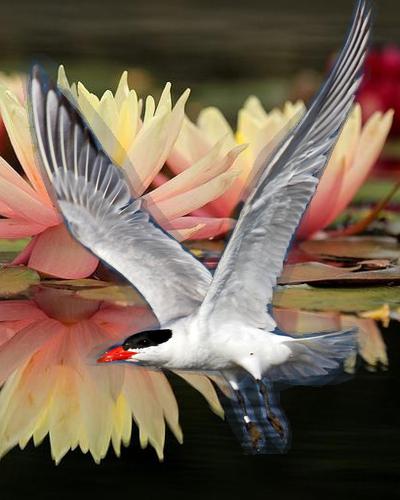
Bird species: Caspian_Tern
Bird type: waterbird
Background: water